Premium AEROTEC

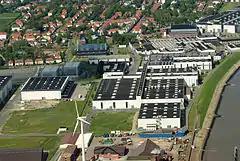
Aerial view of Premium Aerotec in Nordenham (May 2012)

Premium AEROTEC is a German aerospace manufacturing business, headquartered in Augsburg in Germany. It is a subsidiary of Airbus.